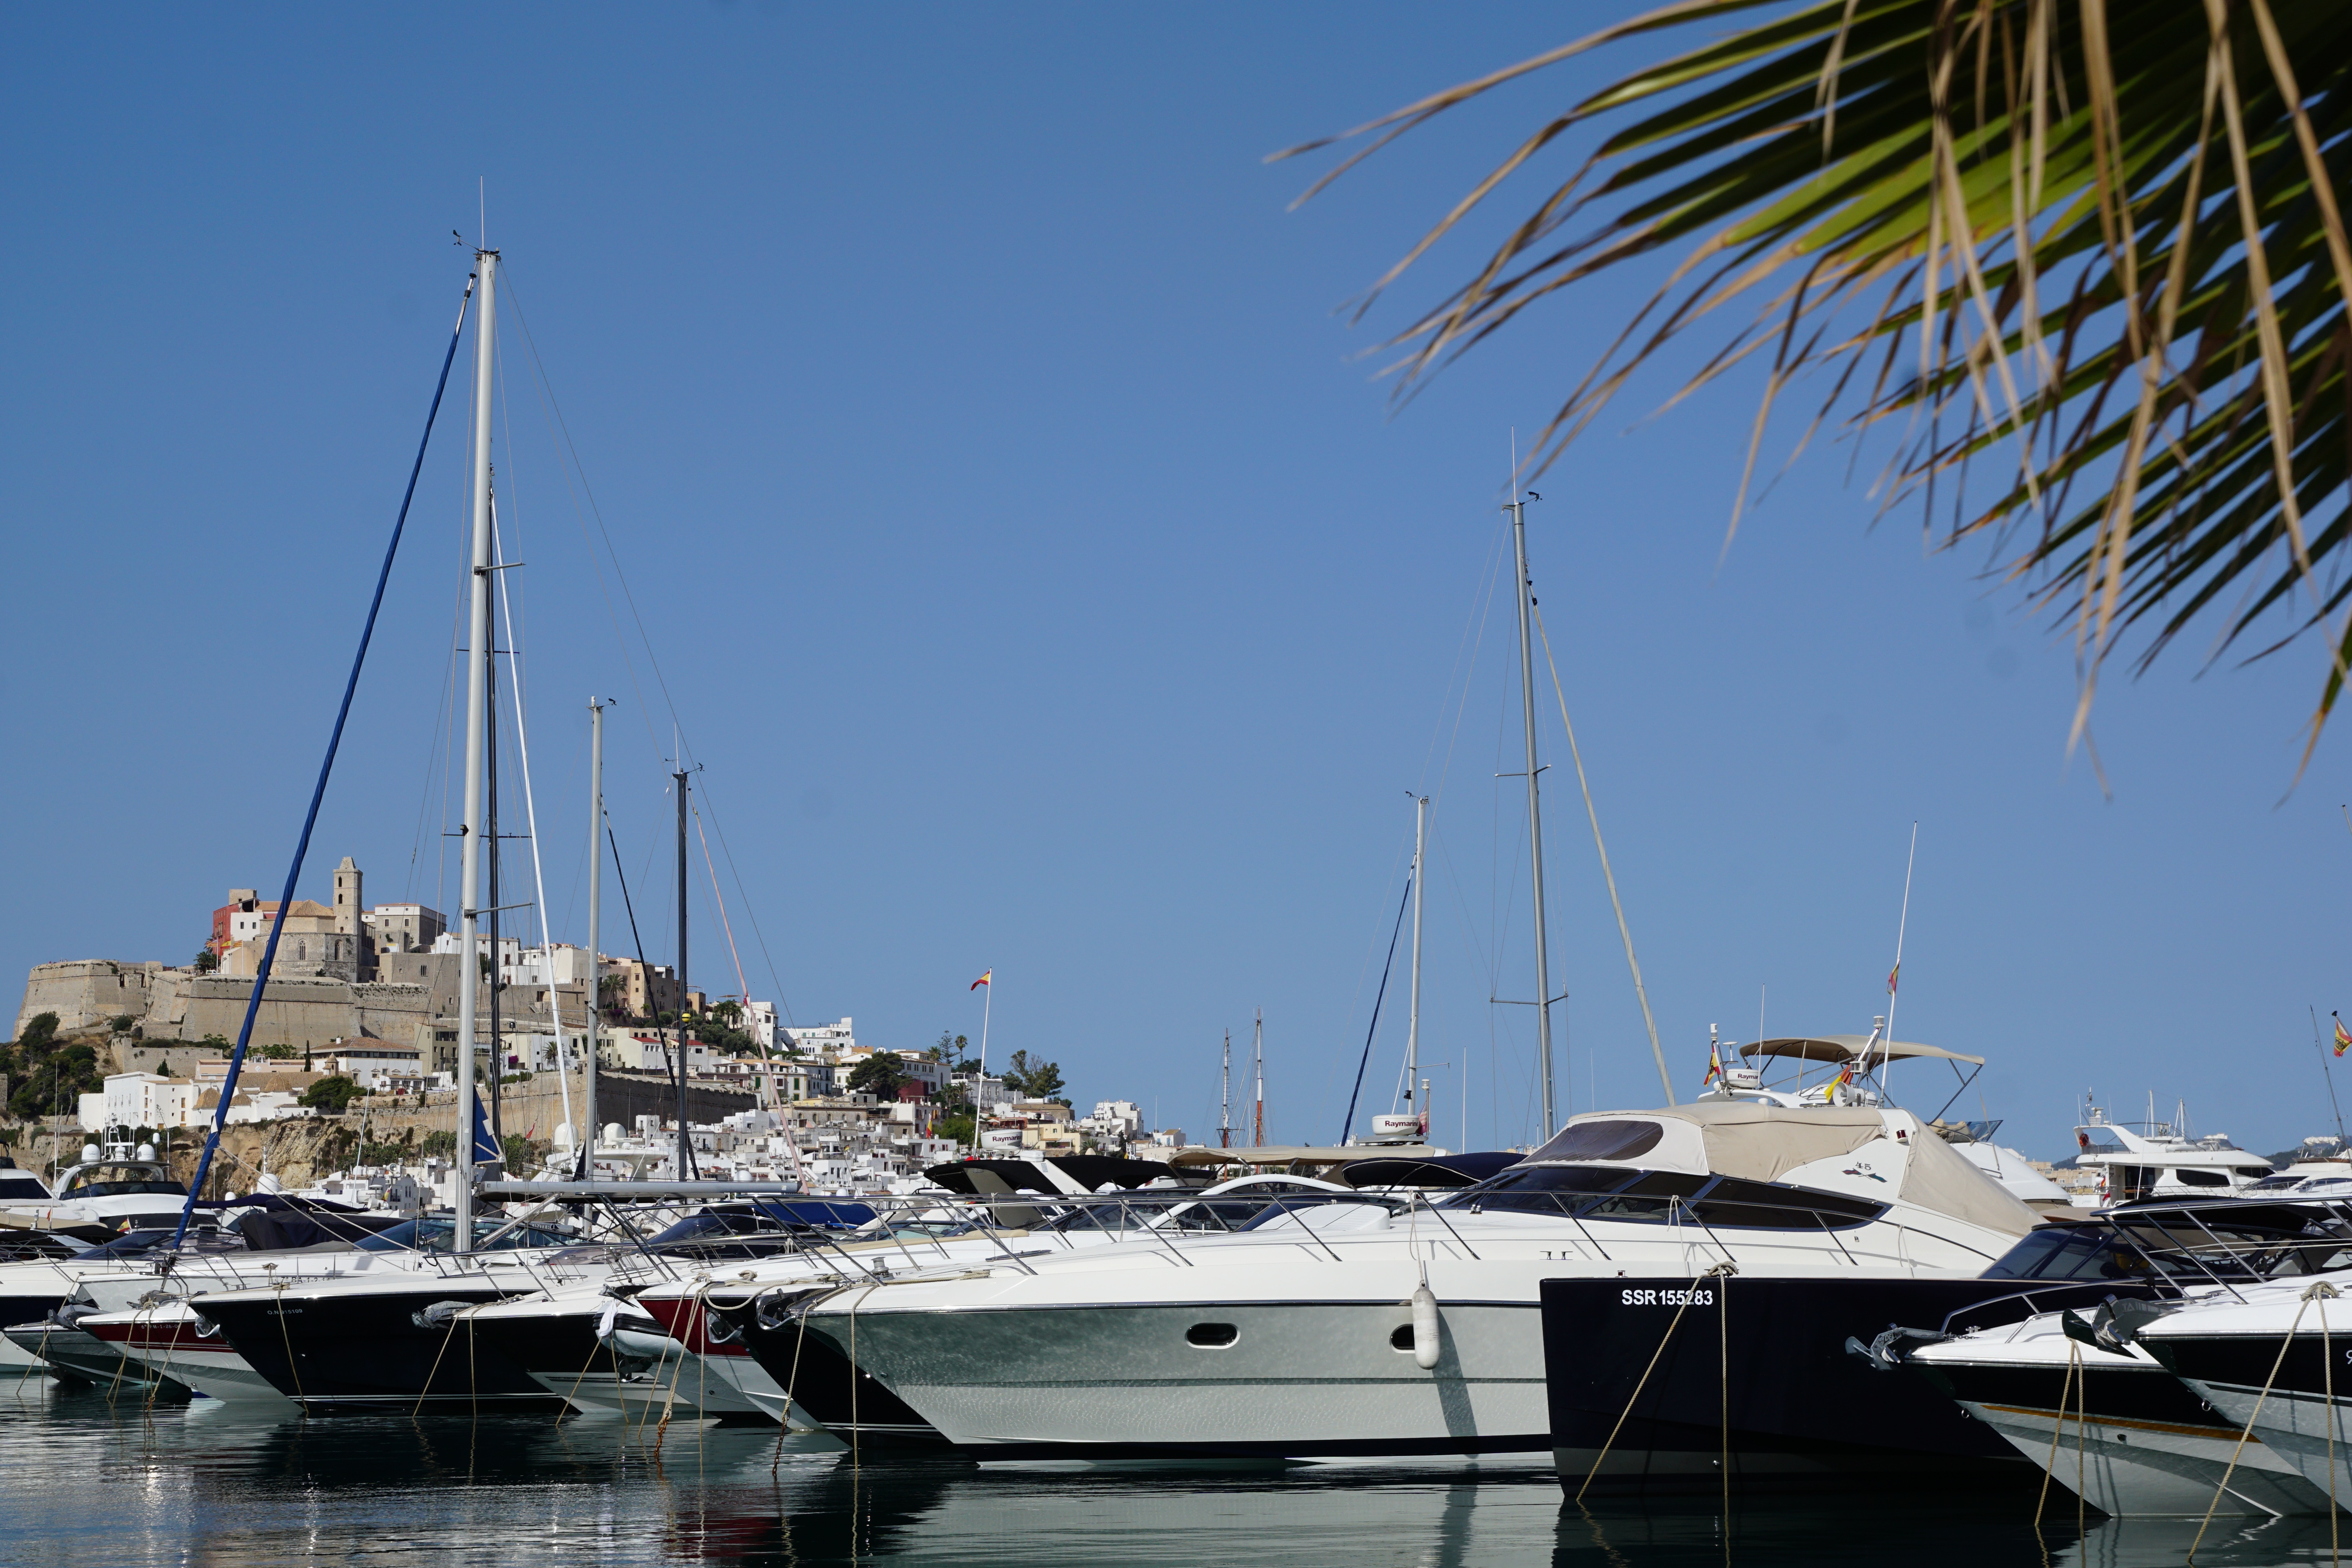
sea, dock, boat, vehicle, mast, yacht, harbor, marina, port, boats, watercraft, ibiza